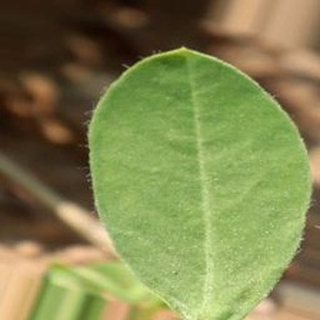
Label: healthy_groundnut